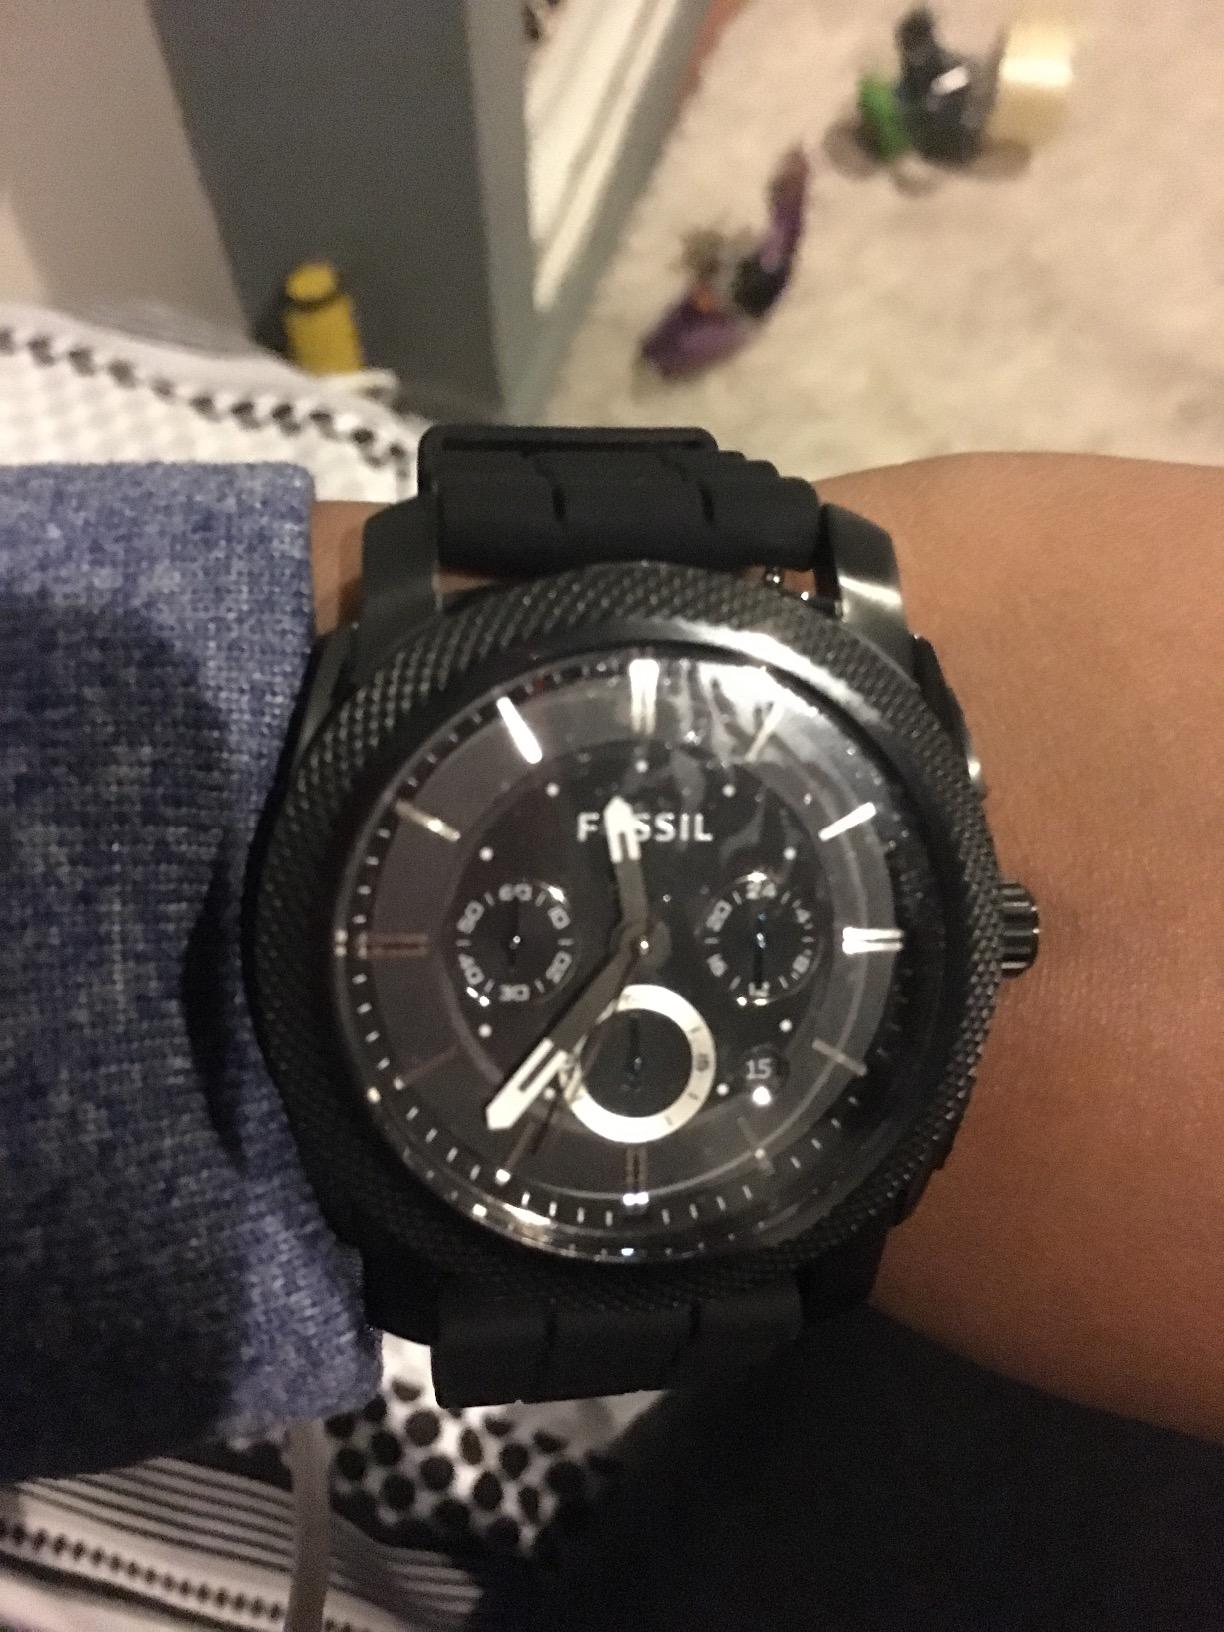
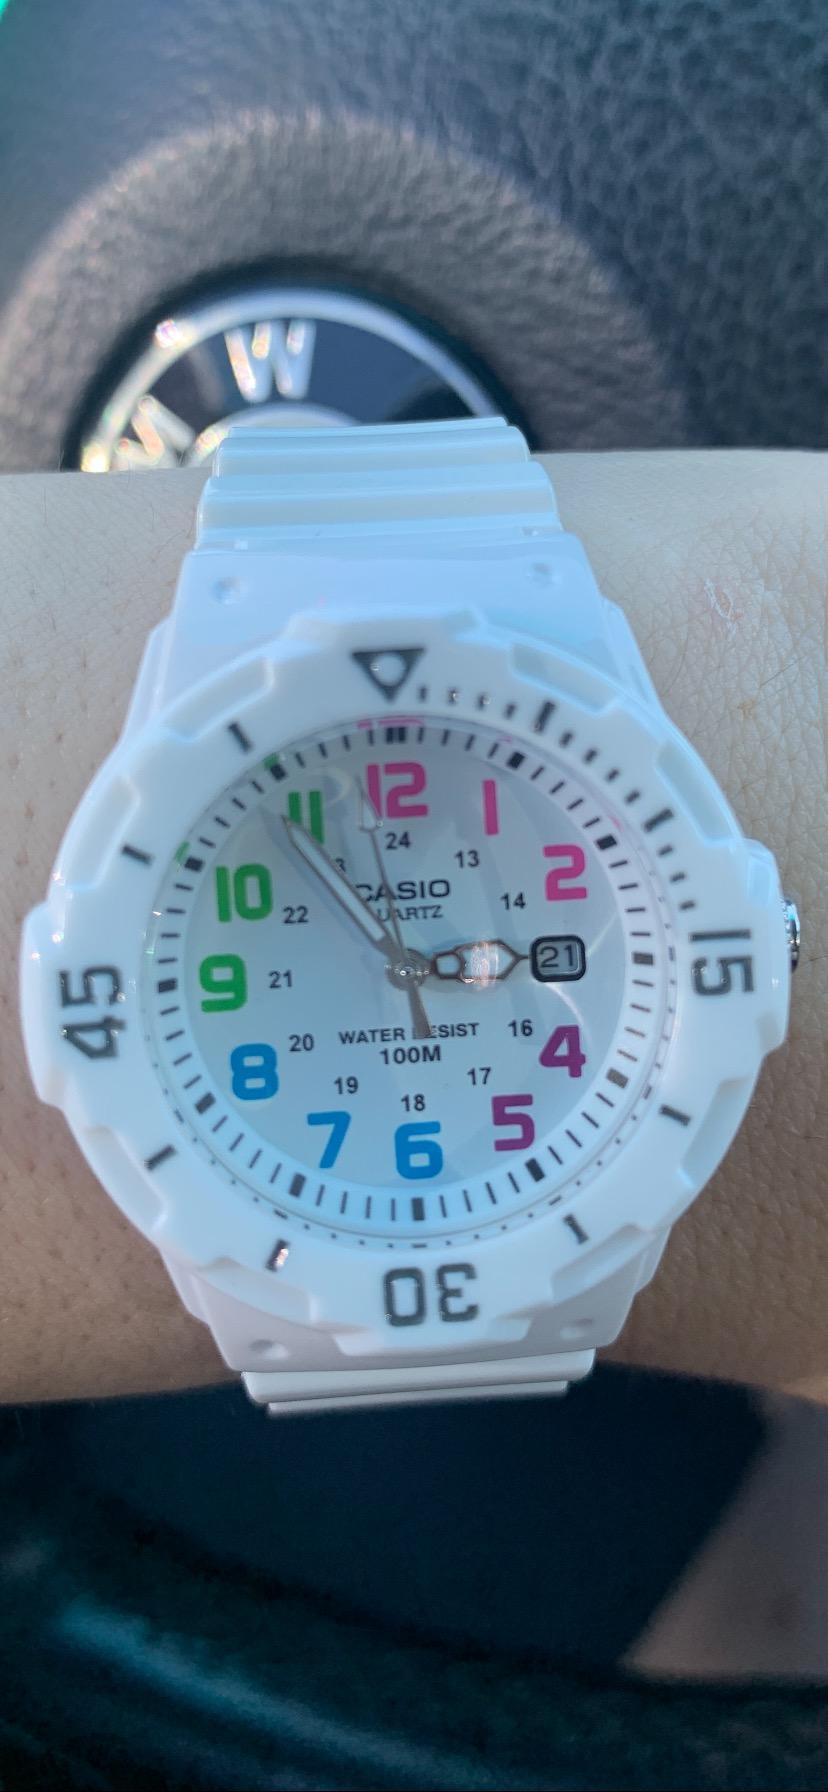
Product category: accessories_watch
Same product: no